William John Ansorge

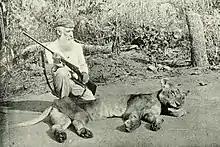
W.J. Ansorge with a lion in Africa

William John Ansorge (6 April 1850 – 31 October 1913 at Luanda) was a physician who worked in Angola and Uganda and is known for exploring the fauna of the African region. A large number of species have been named after him based on the specimens that he collected and sent back to England.